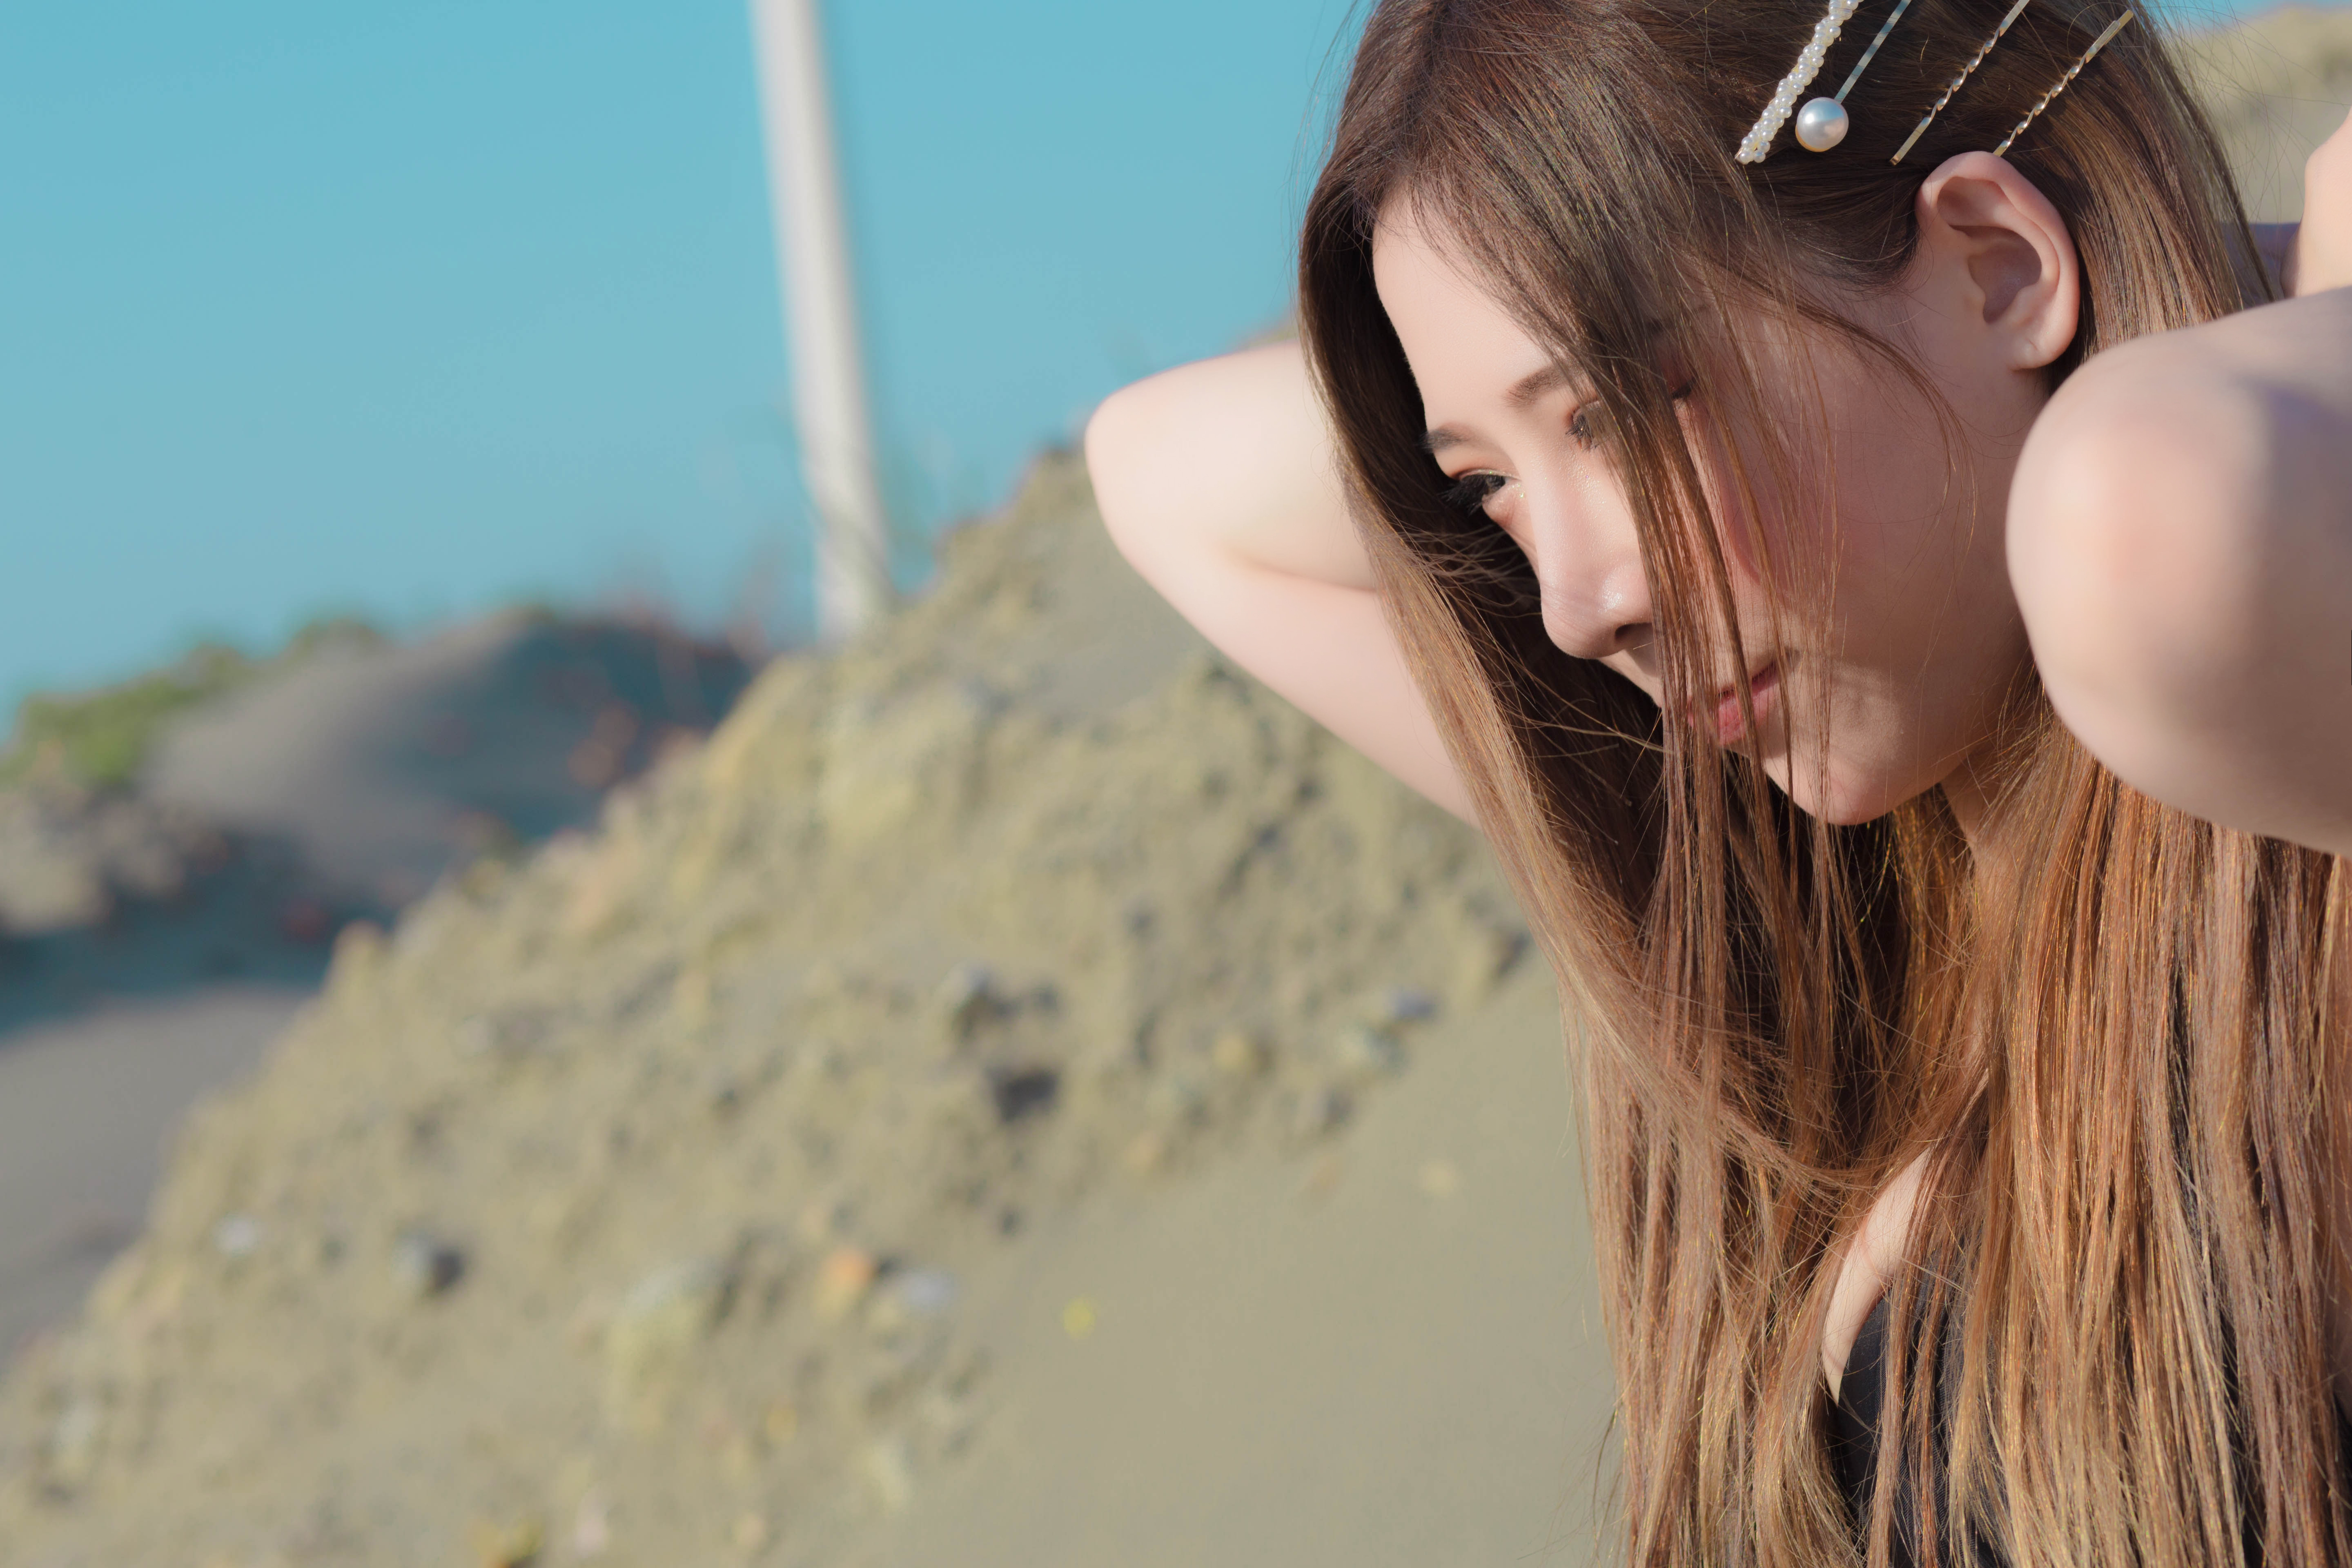
women, model, people, girl, photography, asian, hair, hairstyle, beauty, long hair, blond, skin, lip, surfer hair, brown hair, summer, smile, neck, ear, sea, vacation, fawn